Kaesong

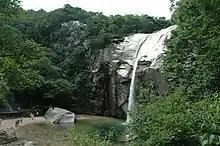
Pakyon Falls

Kaesong is a major destination for foreign visitors to North Korea. Many Goryeo-era sites are located in Kaesong, including the Kaesong Namdaemun gate, the Songgyungwan Confucian Academy, now the Koryo Museum, and the Sonjuk Bridge and Pyochung Pavilion. Less-known sites include Kwandok Pavilion, the ruined Goryeo-era Manwoldae Palace, Anhwa Temple, Sungyang Hall, Mokchong Hall, and the Kaesong Chomsongdae (개성 첨성대; 開城 瞻星臺) observatory. Located to the west of the city are the tombs of Kings Kongmin and Wanggon; twenty-four km north of Kaesong is Taehungsan Fortress, a Koguryo satellite fortress built to protect Pyongyang. This castle contains the Kwanum and Taehung Temples. The famous Pakyon Falls are located in the area, as well as a large, recently discovered Goryeo-era Buddha carved into the stone on Mt. Chonma. Most tourists to Kaesong are put in the traditional Kaesong Folk Hotel, housed in 19 traditional hanok courtyard houses.